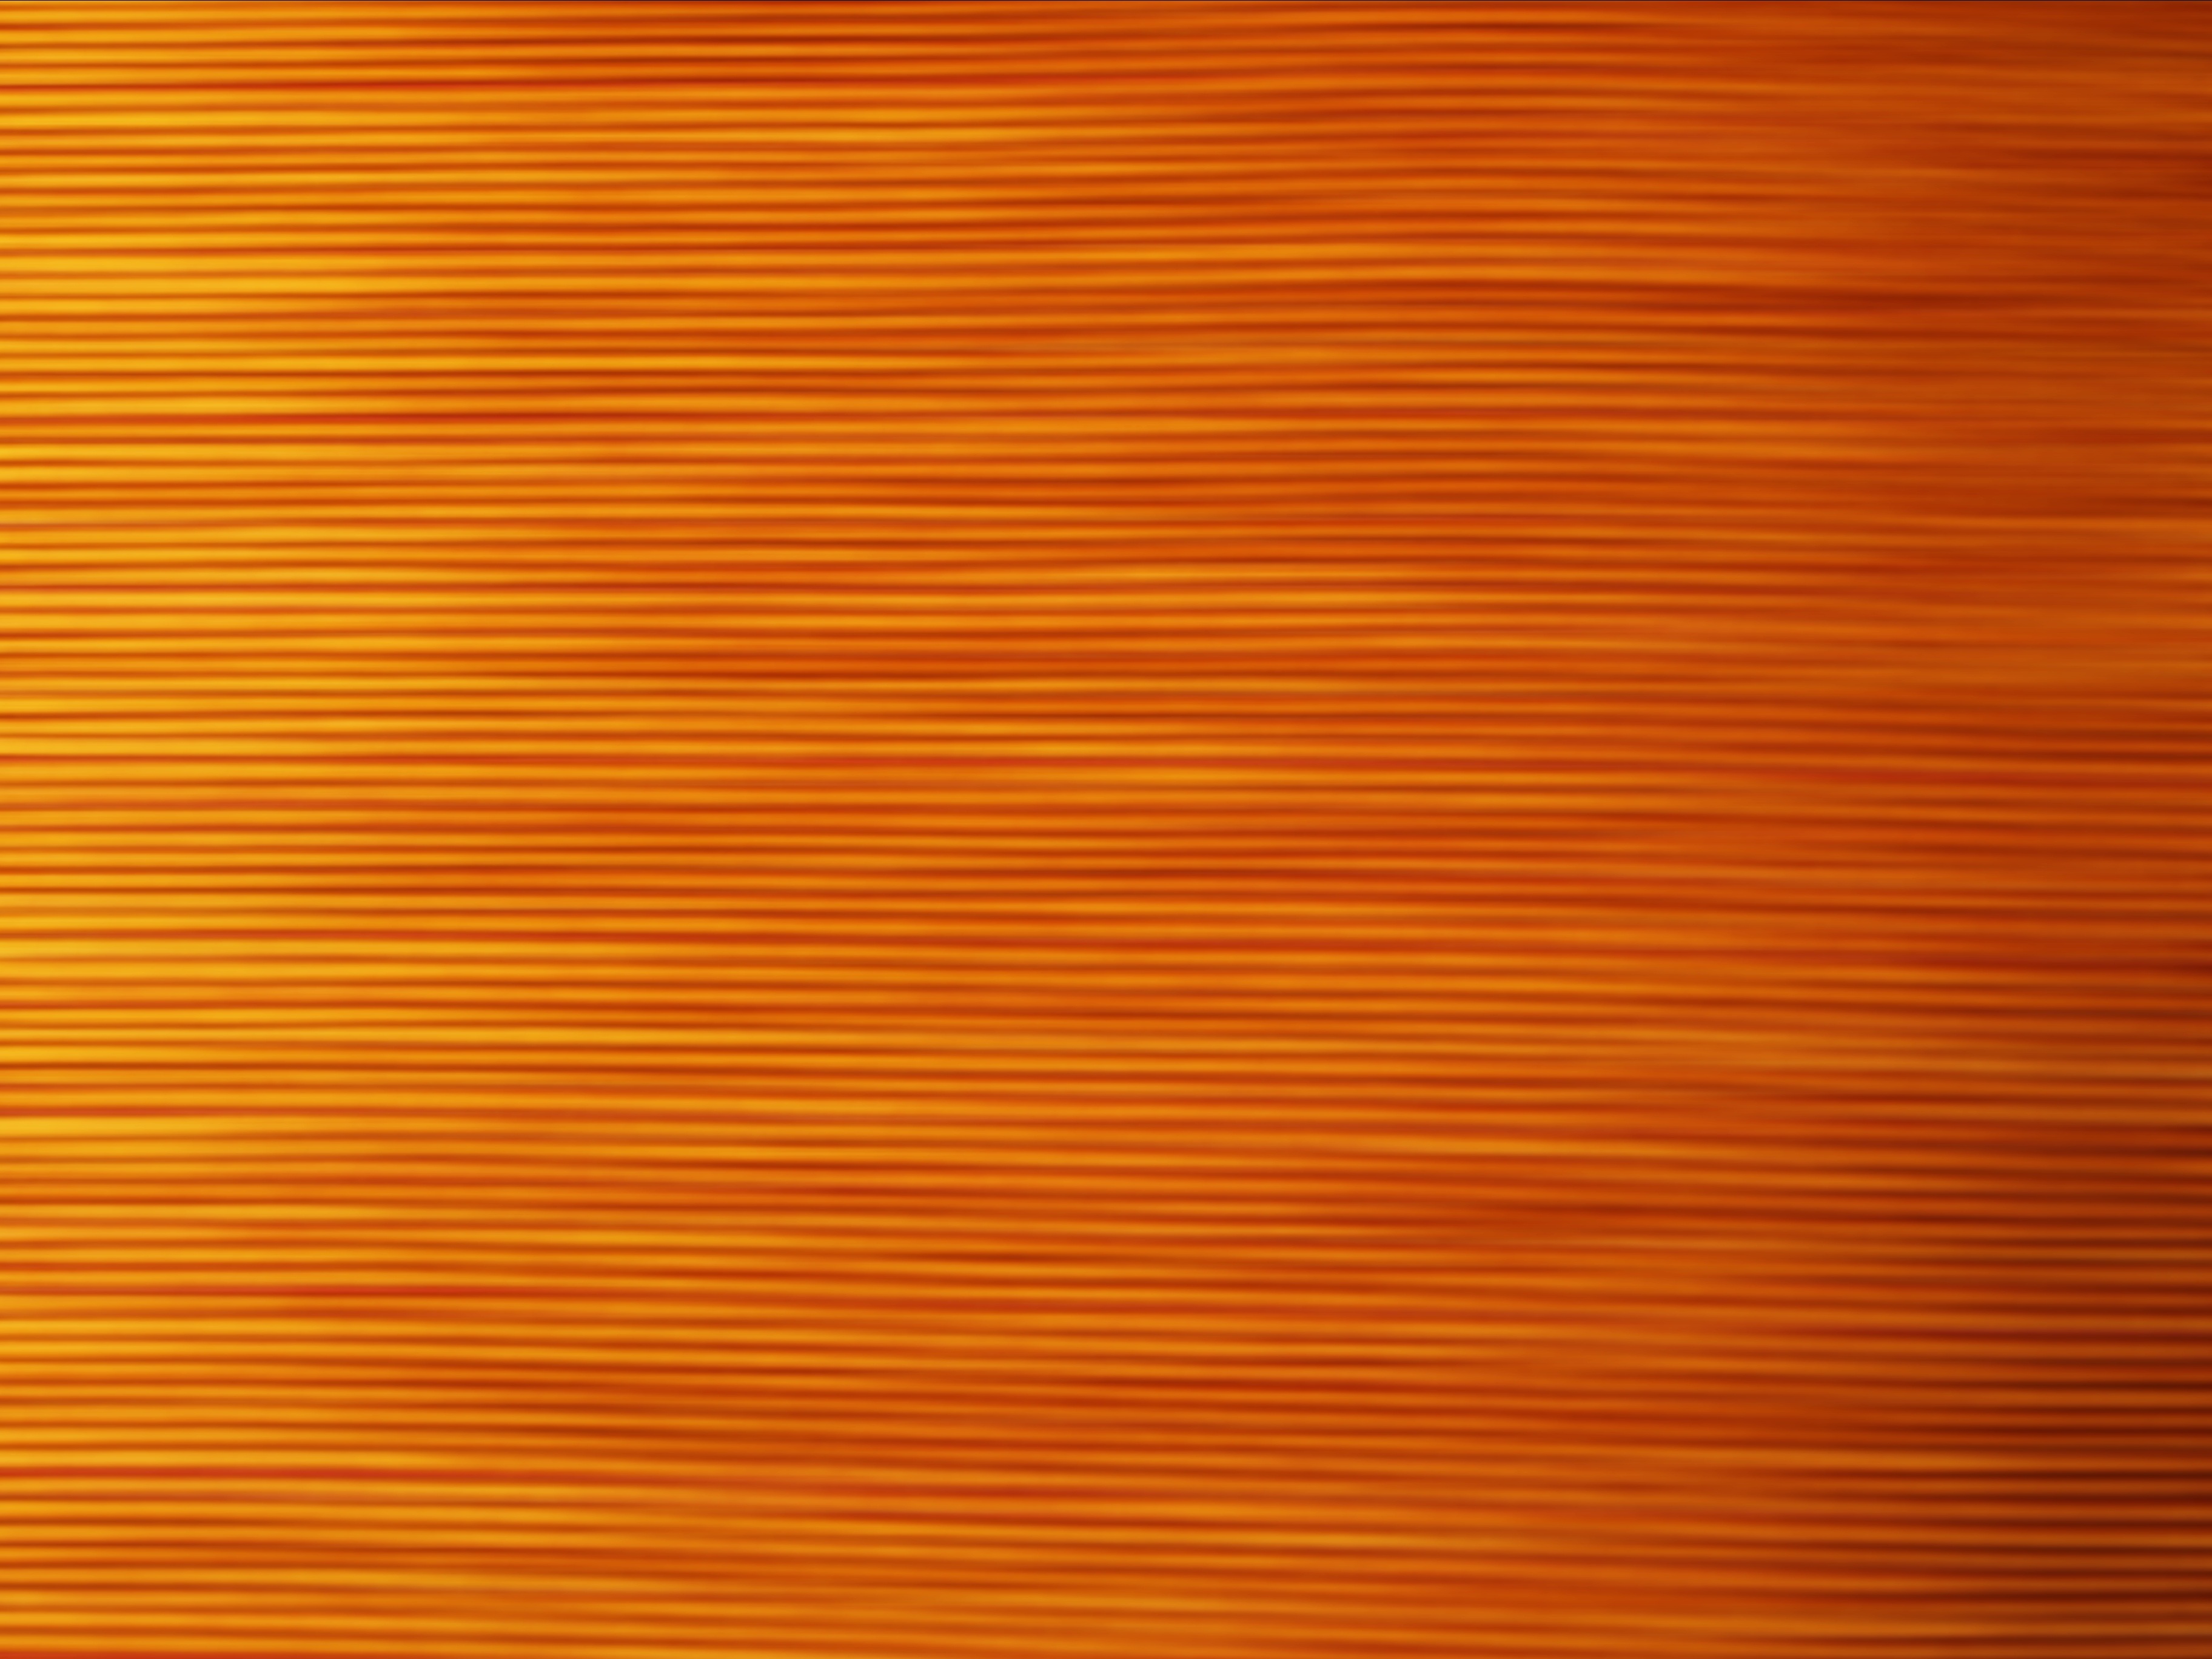
wood, texture, floor, orange, pattern, line, model, color, brown, yellow, circle, colors, design, strips, shape, repeat, abstraction, the background, seat belts, window covering, wood stain